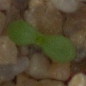
Label: scentless_mayweed